Anthony Gonzalez (politician)

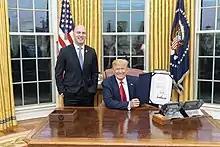
Gonzalez with President Donald Trump in January 2020

The House of Representatives impeached President Donald Trump on December 18, 2019, claiming Trump had abused the power of his office and obstructed the will of Congress by seeking foreign aid to influence the results of the 2020 election against challenger Joe Biden. Gonzalez voted not to impeach Trump, saying there was not enough evidence.